RAAF area commands

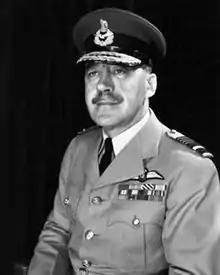
Portrait of man in light-coloured military uniform with pilot's wings on chest, wearing peaked cap with two rows of braid

Home Command was formed from the existing Eastern Area Command, which was considered a "de facto" operational organisation owing to the preponderance of such forces within its boundaries. Training Command was formed from Southern Area Command, as it was already the hub of training services, controlling those in New South Wales and Queensland as well as Victoria and South Australia. Maintenance Command was formed from the extant Maintenance Group—as No. 4 (Maintenance) Group had been known since July 1947—headquartered in Melbourne. The transition to a functional system was completed in February 1954, when the three new commands assumed control of all operations, training and maintenance from Western, North-Western, and North-Eastern Area Commands. The headquarters of these three area commands remained in existence but only, according to the Melbourne "Argus", as "remote control points" for Home Command. North-Western Area Command was disbanded in June 1955, Western Area Command in November 1956, and North-Eastern Area Command in December 1956.